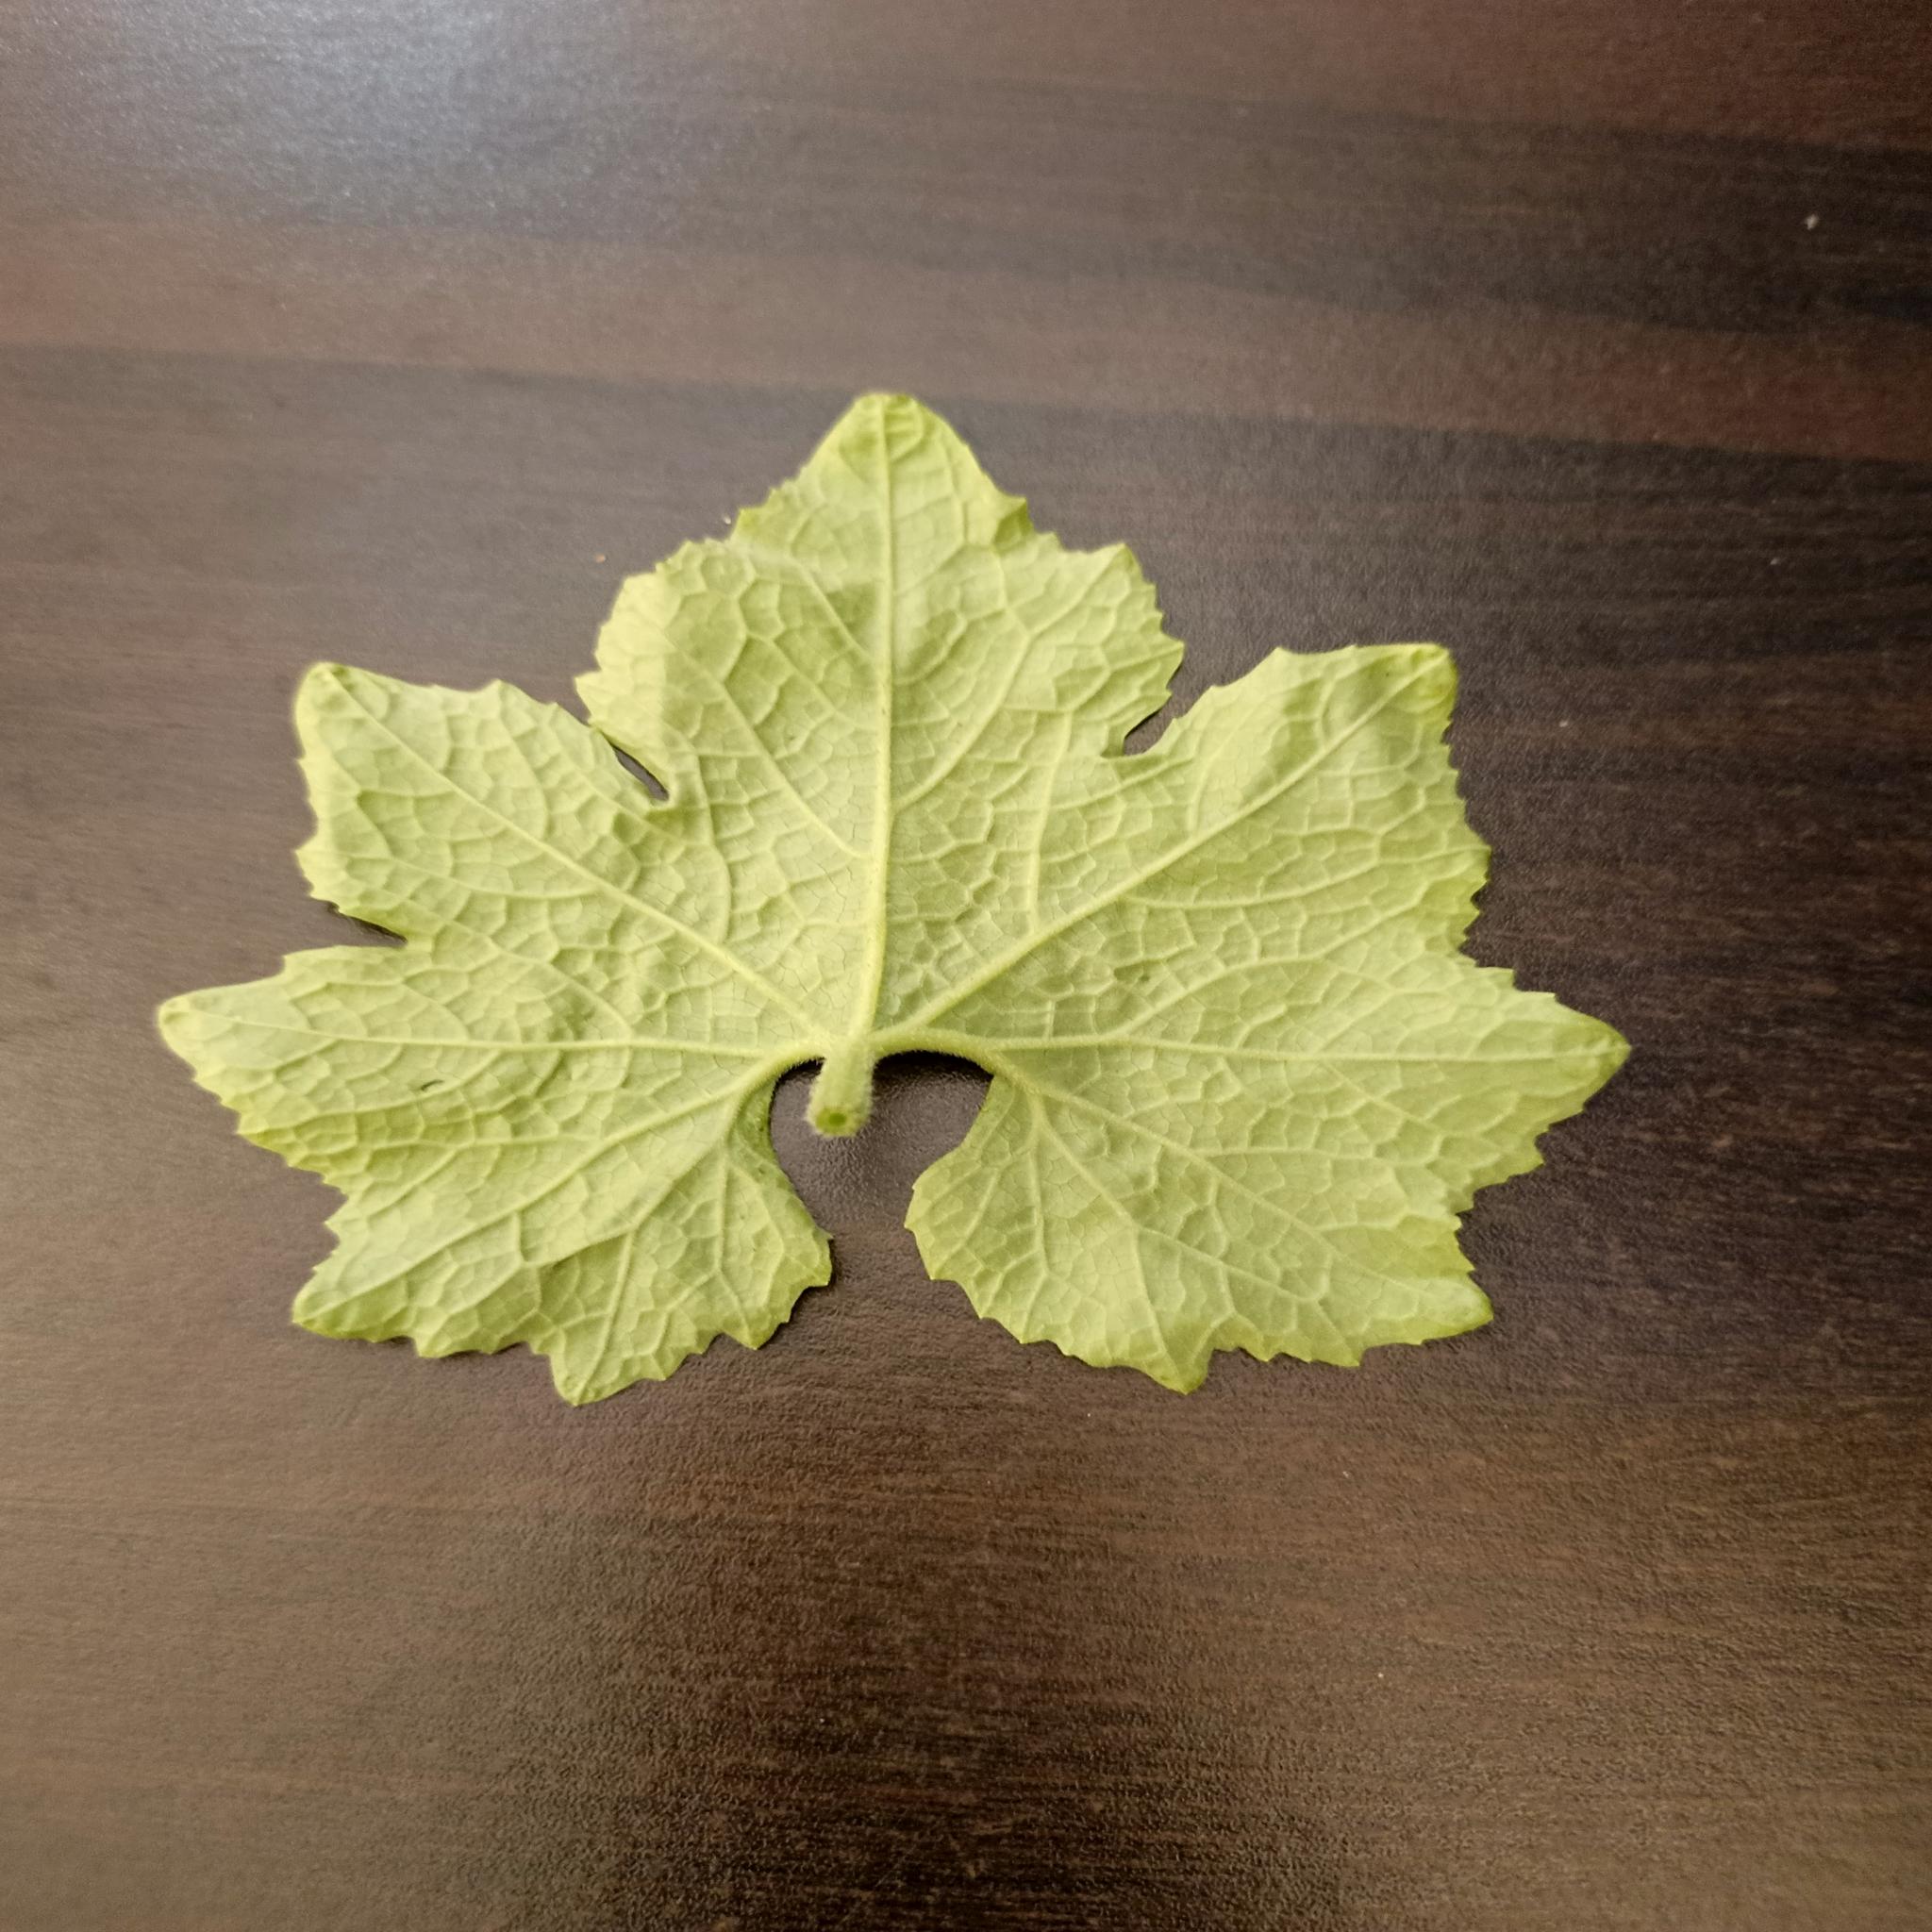
Label: Healthy